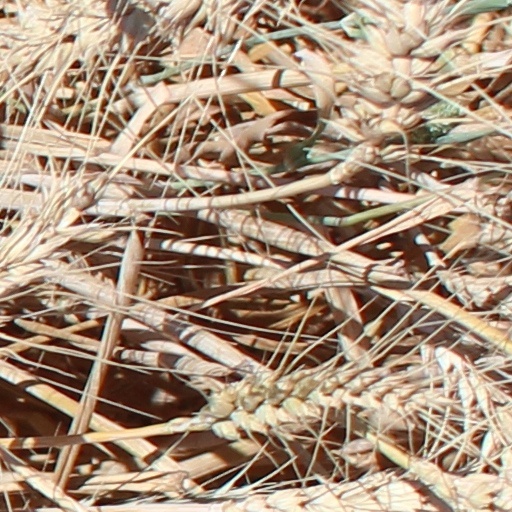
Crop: wheat